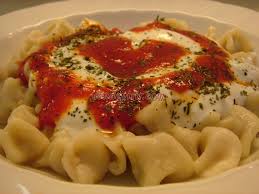
Yemek: manti